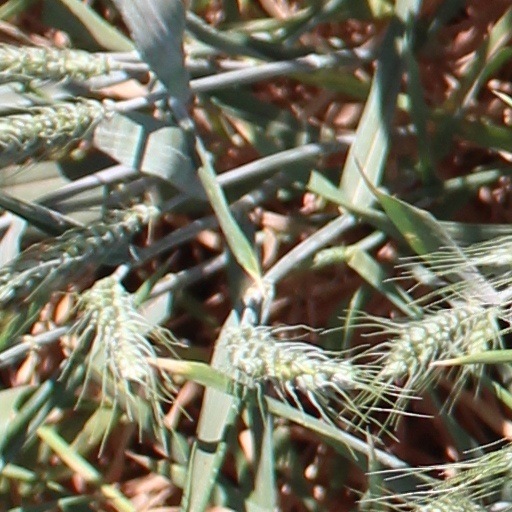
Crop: wheat